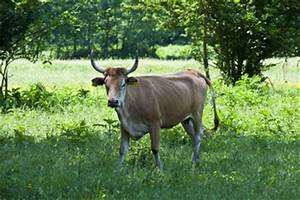
Label: cow